Redondo Peninsula

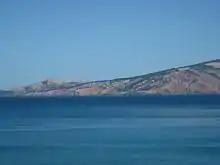
Redondo Peninsula viewed from Morong, Bataan

The Redondo Peninsula is a short mountainous peninsula extending about 15 kilometers (9 miles) to the south of Zambales on western Luzon in the Philippines. It separates Subic Bay and the coasts around the Subic Bay Metropolitan Area of Subic and Olongapo from the South China Sea. It is known for its secluded coves, beaches and pine-forested mountains.